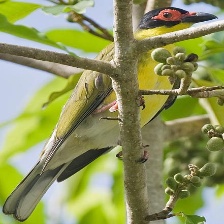
Species: AUSTRALASIAN FIGBIRD
Scientific name: SPHECOTHERES VIEILLOTI